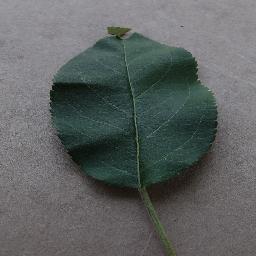
Label: Apple___healthy